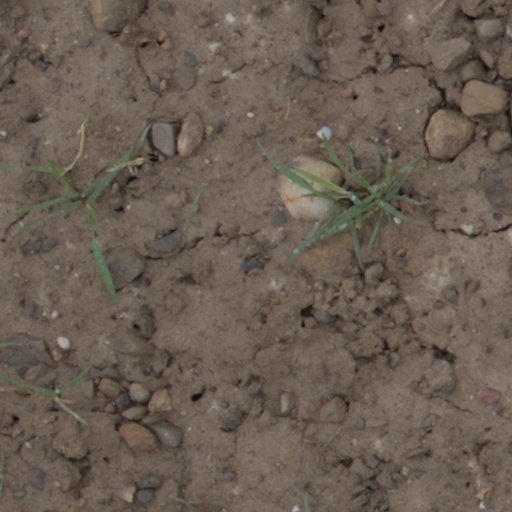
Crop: wheat